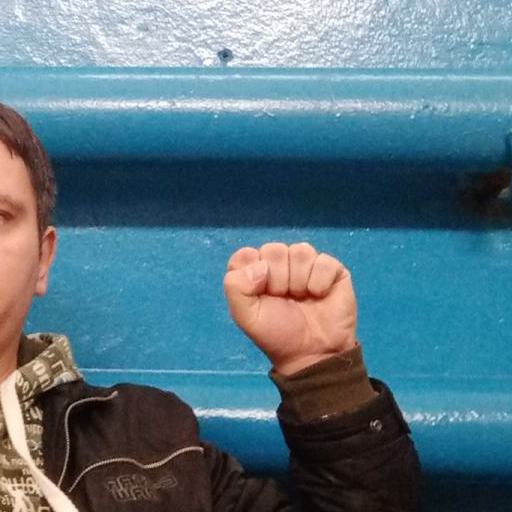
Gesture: fist